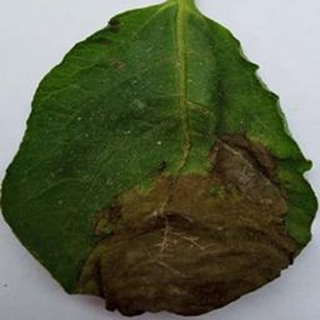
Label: potato_late_blight